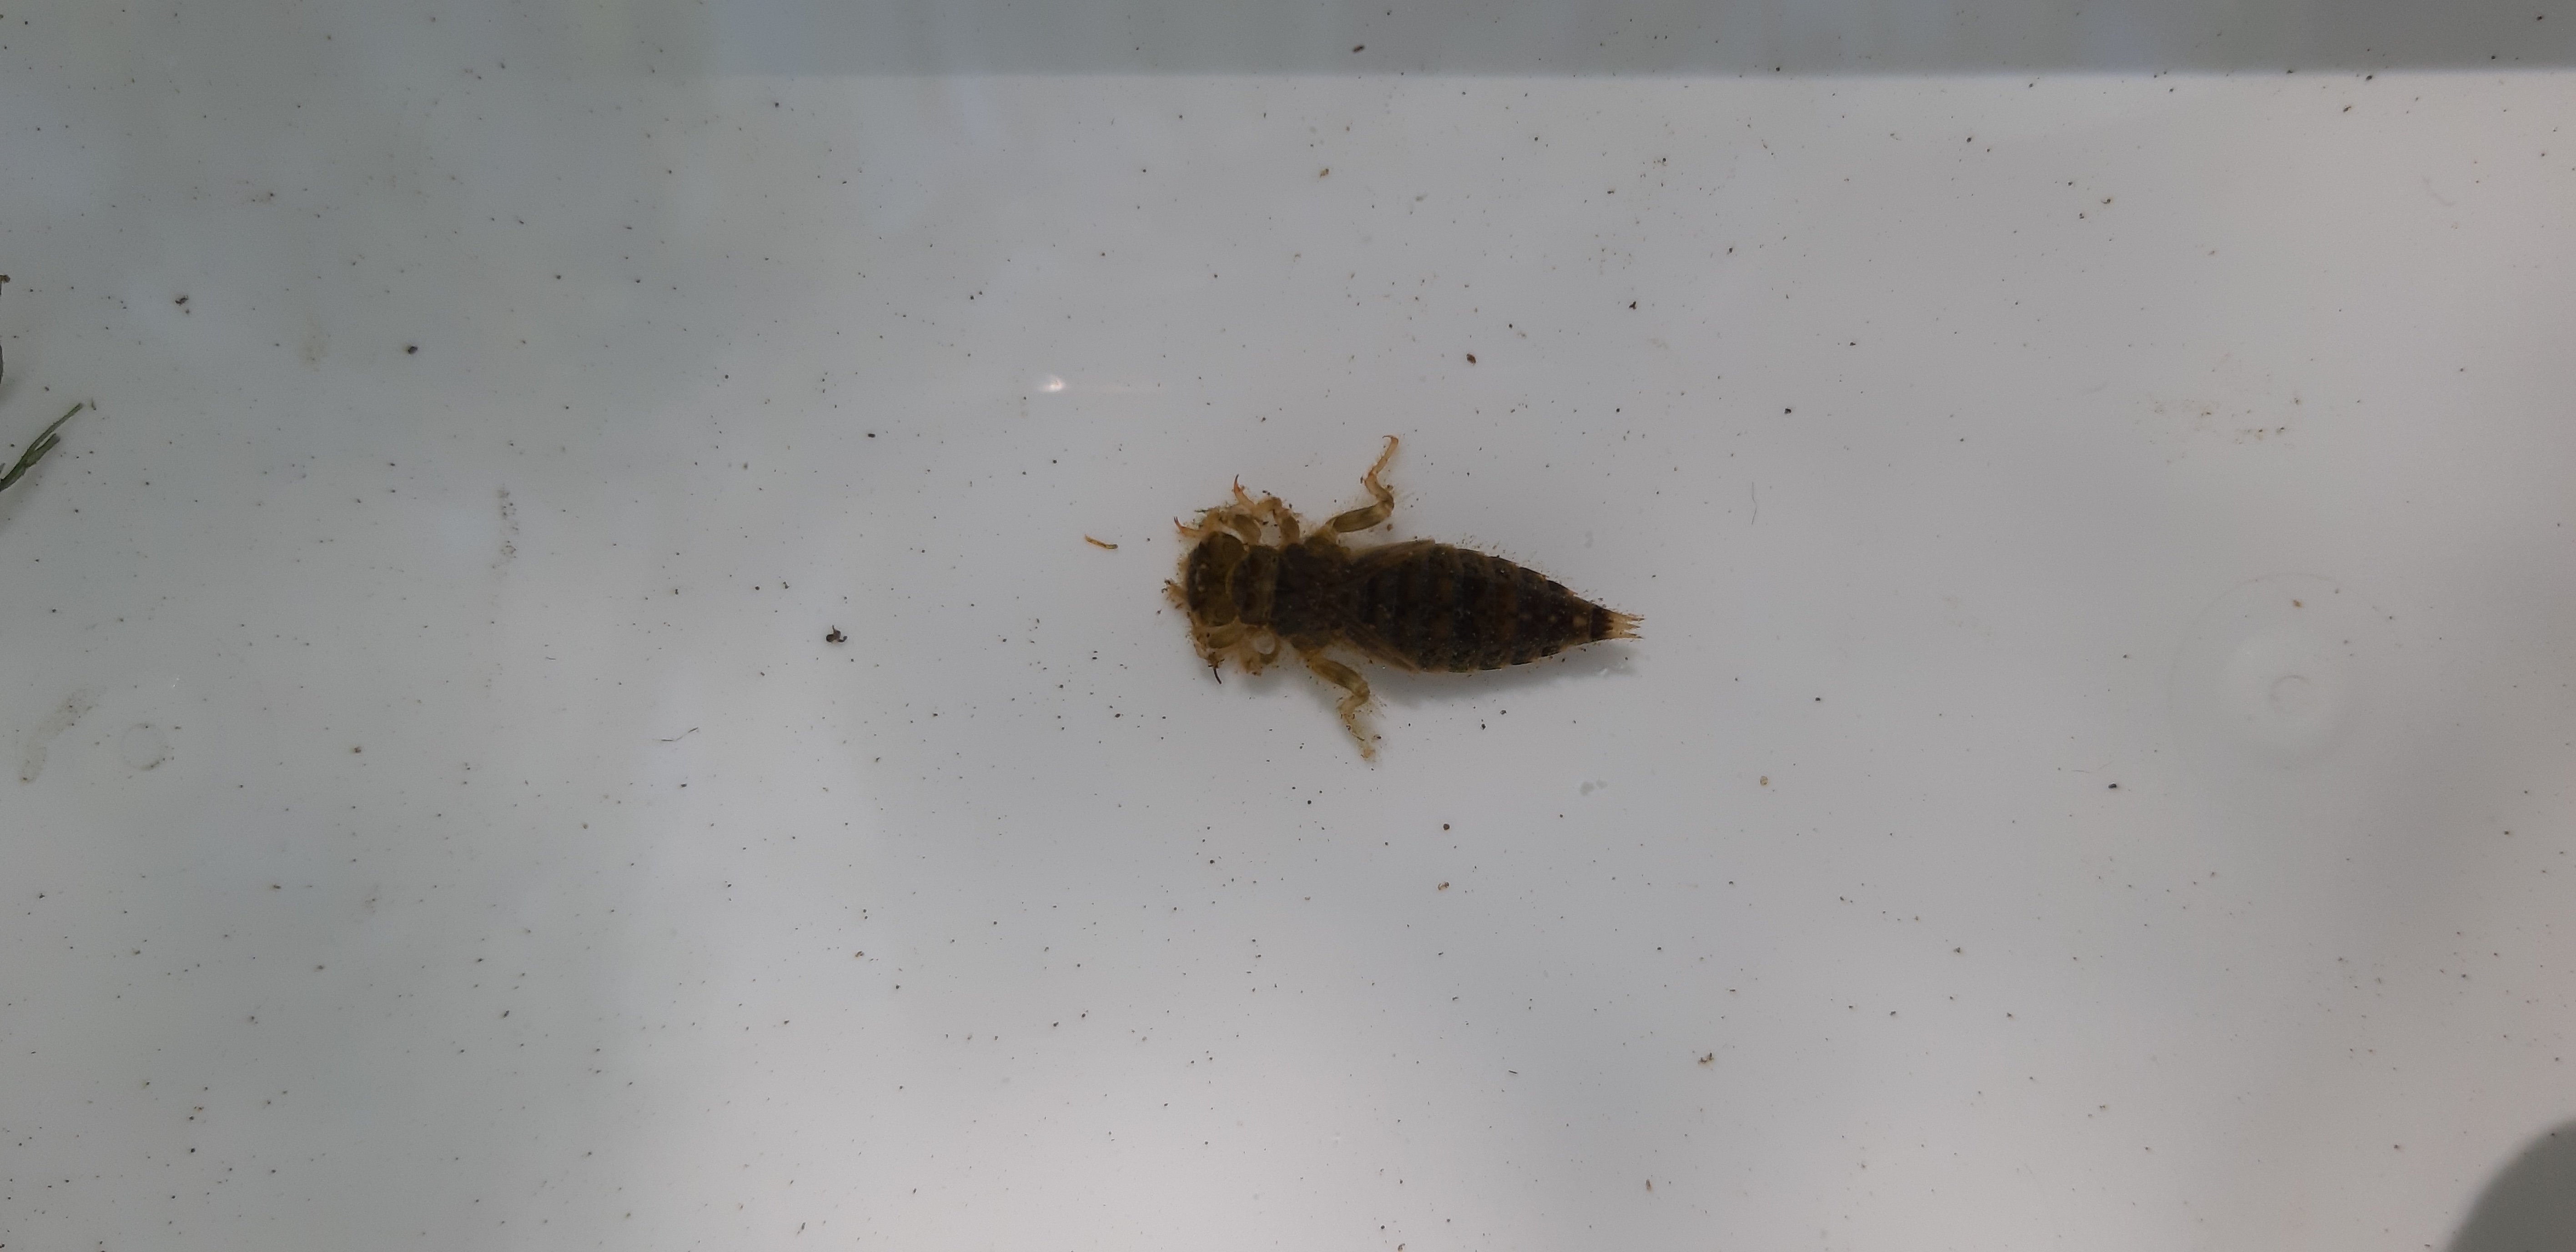
Macroinvertebrate group: dragonflies